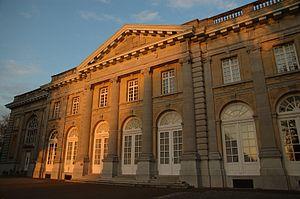
Le musée royal de l’Afrique centrale est un établissement scientifique fédéral belge situé en Brabant flamand dans le parc de Tervueren, dans la périphérie de Bruxelles.